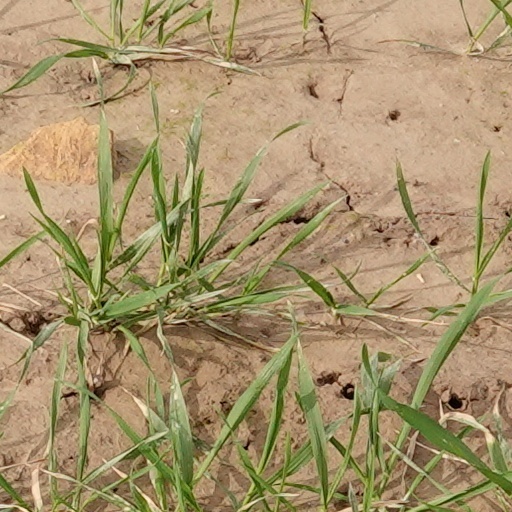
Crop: wheat